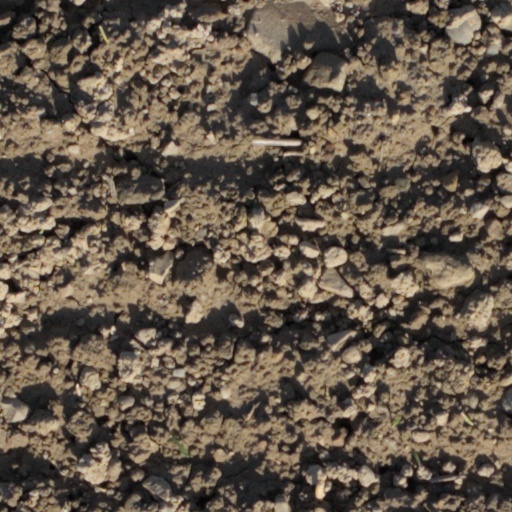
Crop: wheat